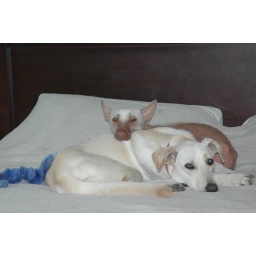
Nelly (the white dog) in her Foster home with a rare Peruvian Inca Orchid.